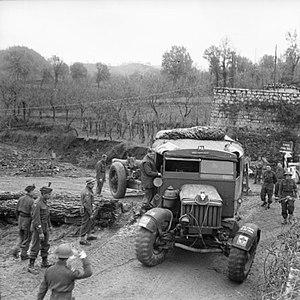
Le Scammell Pioneer R100 est un véhicule britannique utilisé durant la Seconde Guerre mondiale. Sa version de base est un tracteur d'artillerie conçu pour les pièces les plus lourdes comme l'obusier de 7,2 pouces. Il disposait d'un treuil de 8 tonnes et d'un pont roulant avec palan de 500 kilos. Au début de la guerre, il a été utilisé pour tracter l'obusier de 6 pouces, jusqu'à ce que le tracteur d'artillerie AEC Matador soit disponible en nombre suffisant.